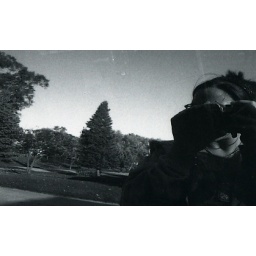
Me in the window of my car